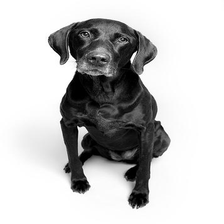
Species: dog
Breed: german shorthaired